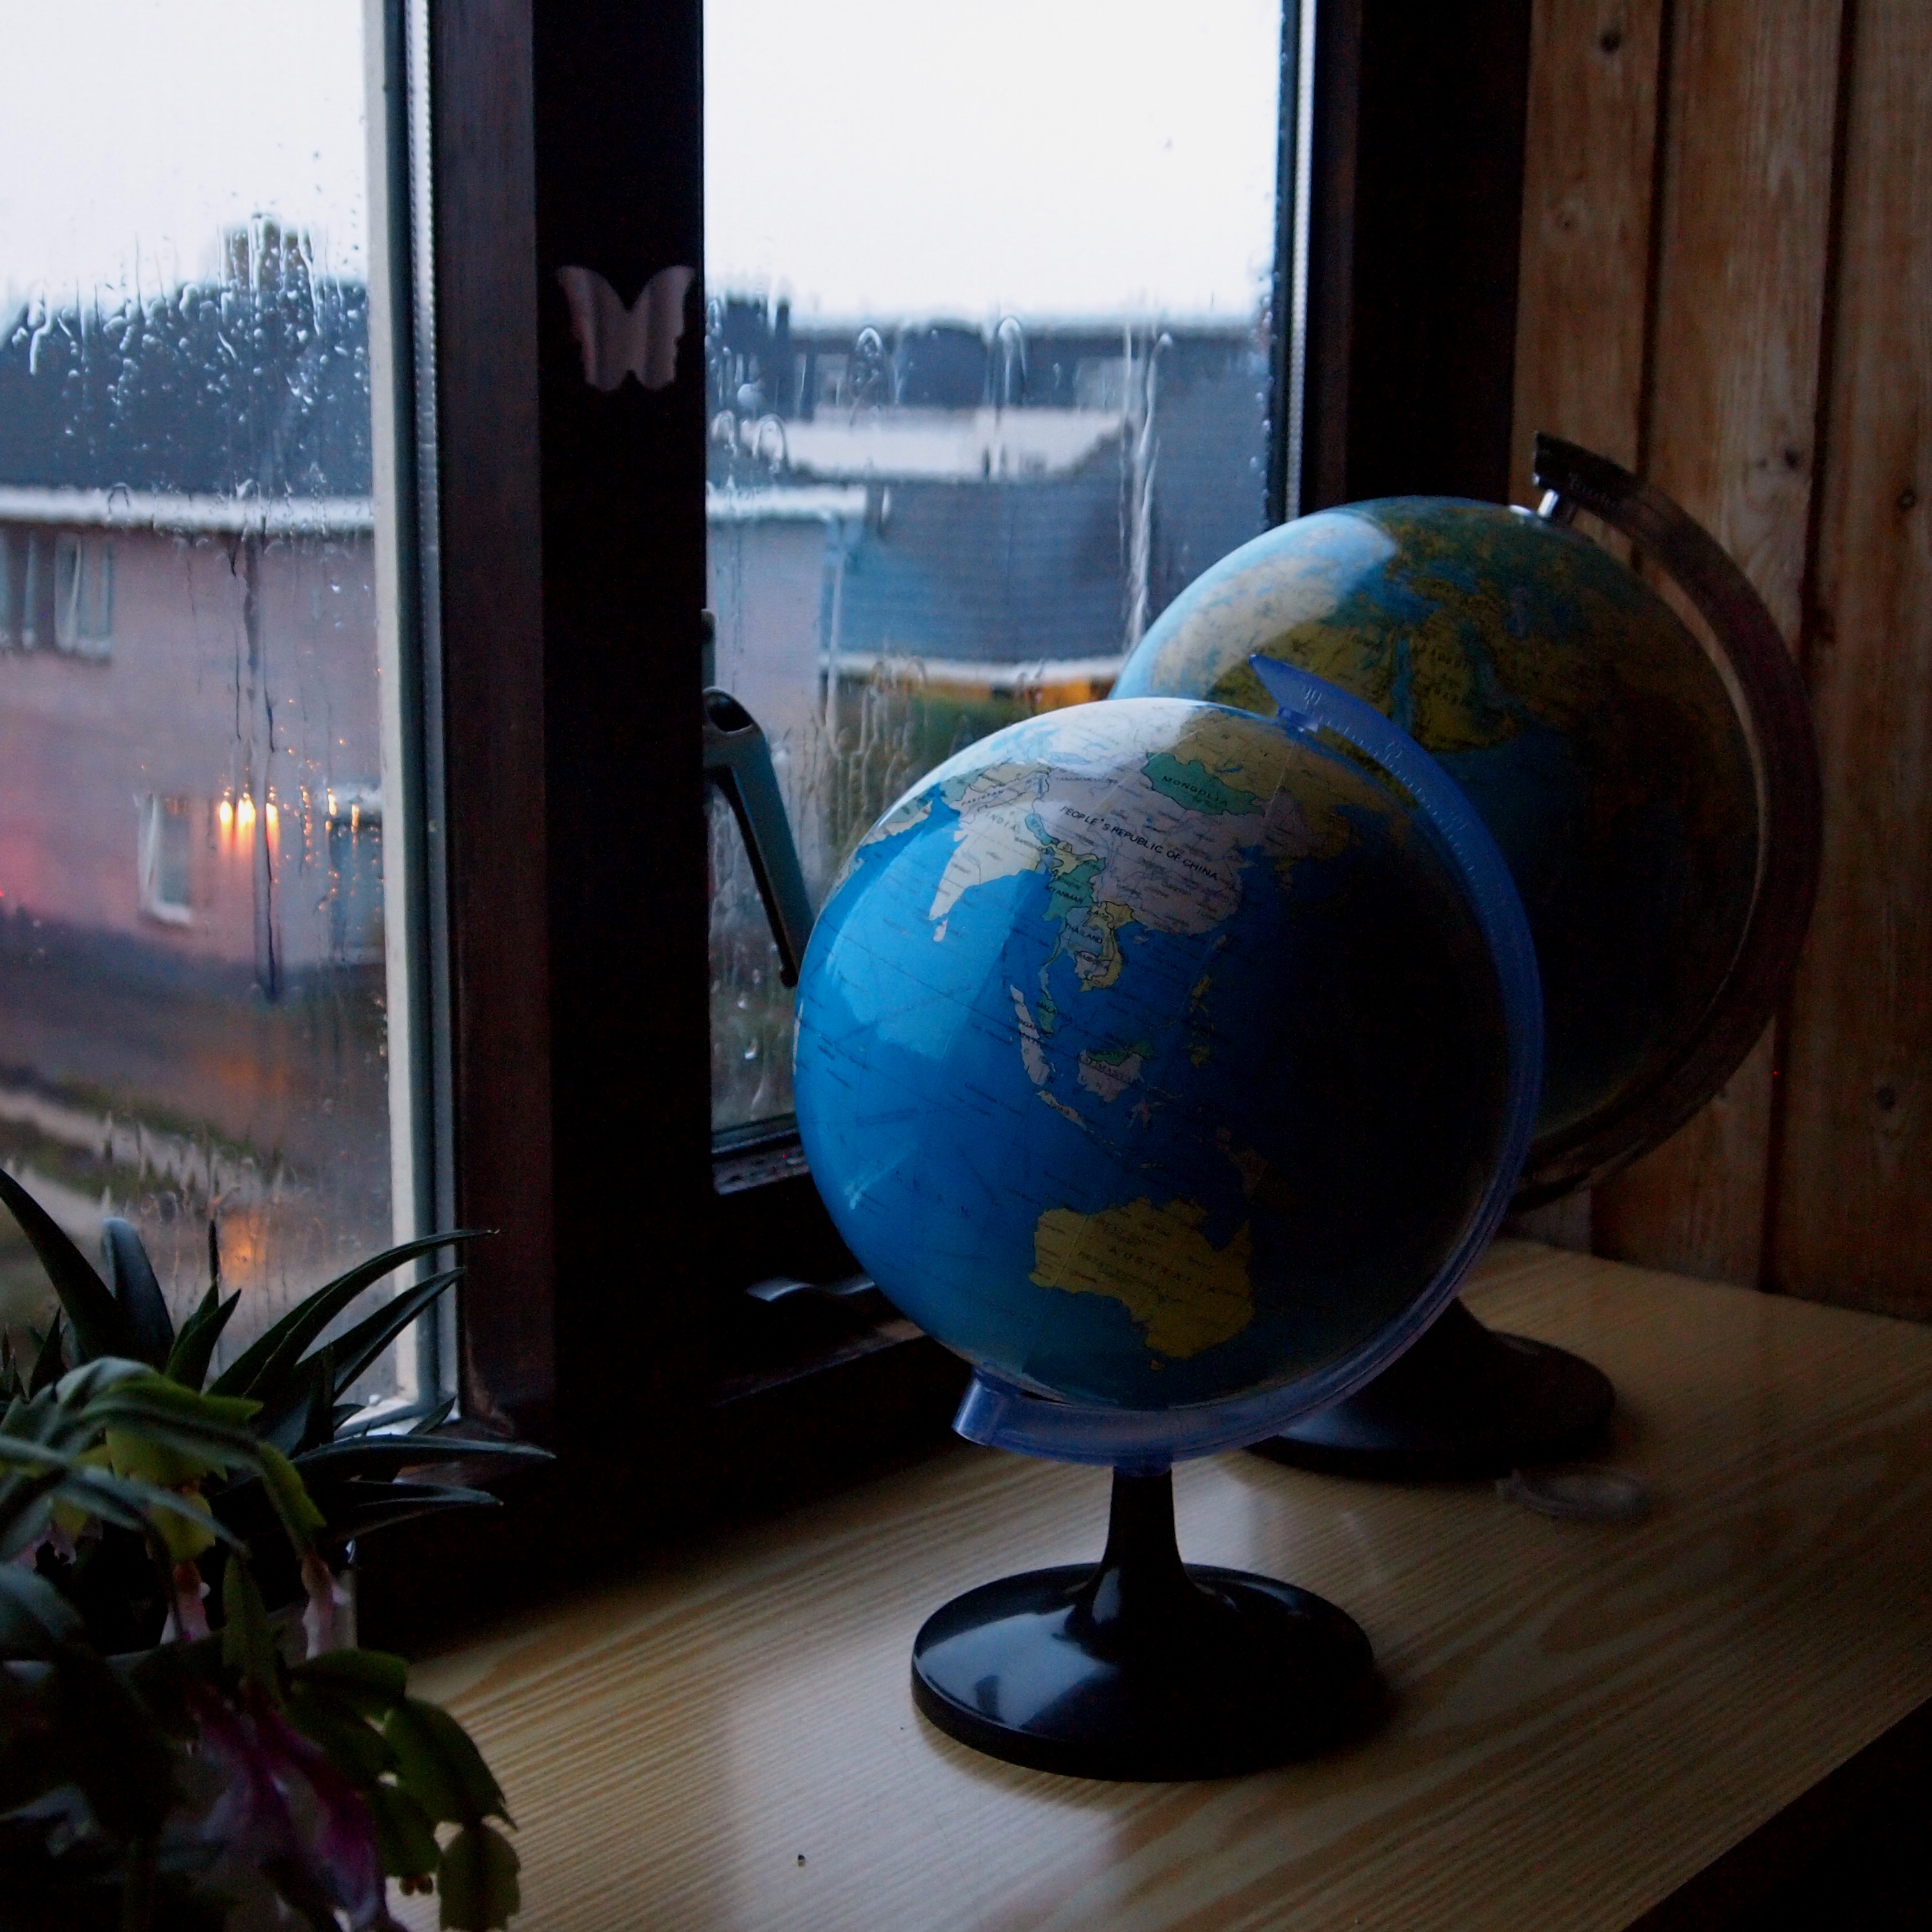
rain, window, color, blue, room, window sill, globe, world, art, vista, image, shape, atmosphere of earth